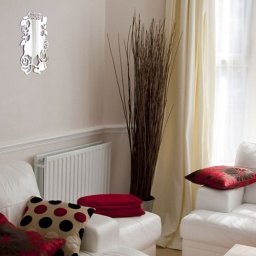
rose frameless contemporary acrylic mirror in lounge